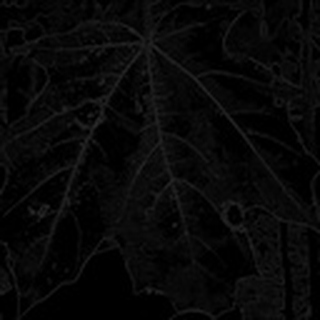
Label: cotton_target_spot